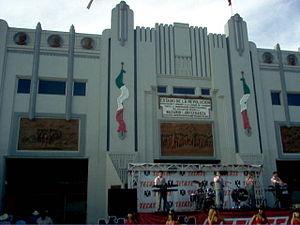
Torreón est une ville du Mexique septentrional. Elle fait partie de la zone métropolitaine de la Laguna avec Gomez Palacio et Lerdo. Centre de traitement du minerai. Grand centre commercial et industriel. Constructions mécaniques. Fonderies. Usines de sous traitance du textile et des accessoires automobiles. Premier centre de production laitière du Mexique.
Les Vaqueros Laguna sont un club mexicain de baseball de la Ligue mexicaine de baseball située à Torreón. Les Vaqueros qui comptent deux titres de champions, évoluent à domicile à l'Estadio Revolución, enceinte de 12 000 places.